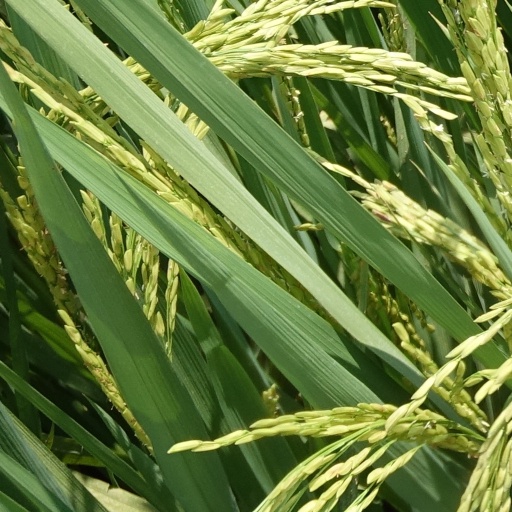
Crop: rice